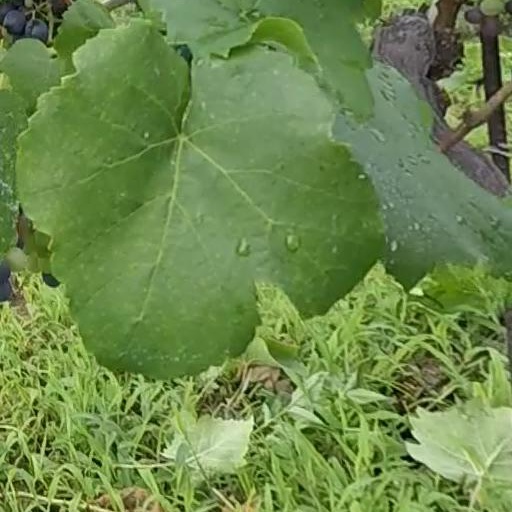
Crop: grape